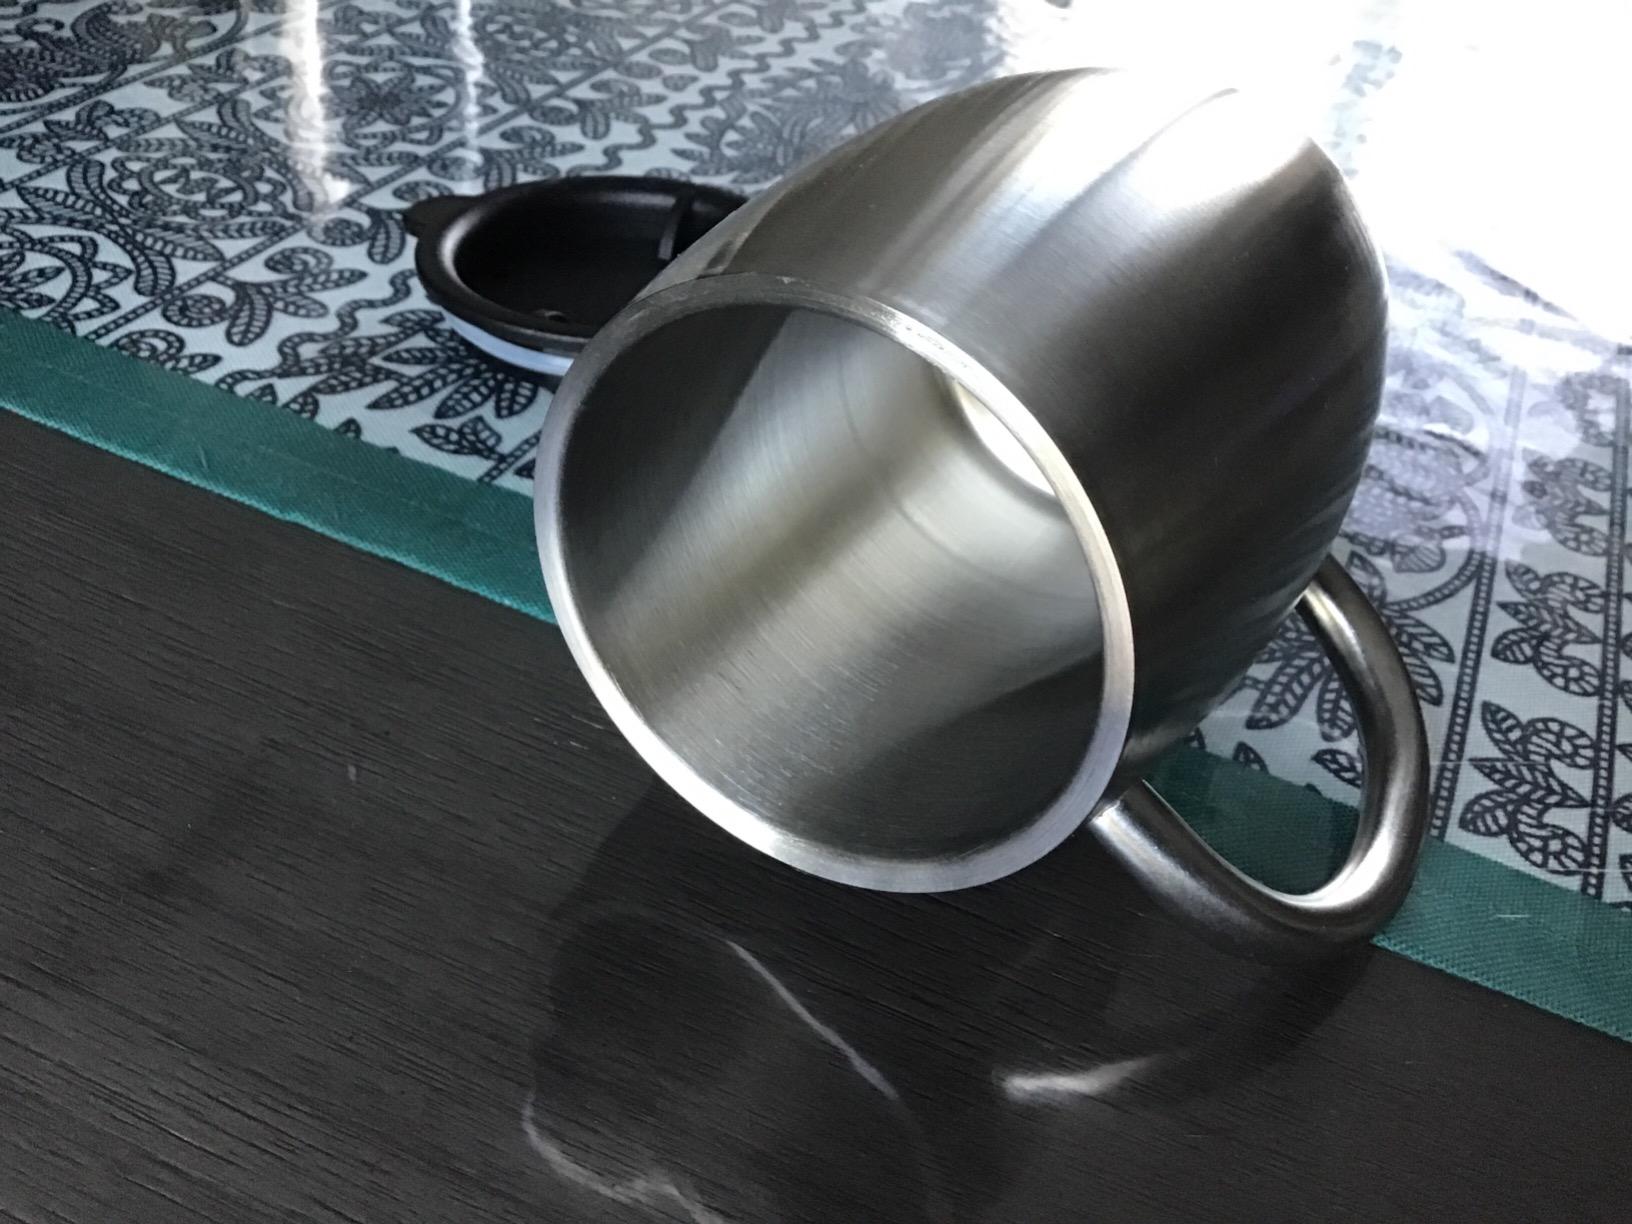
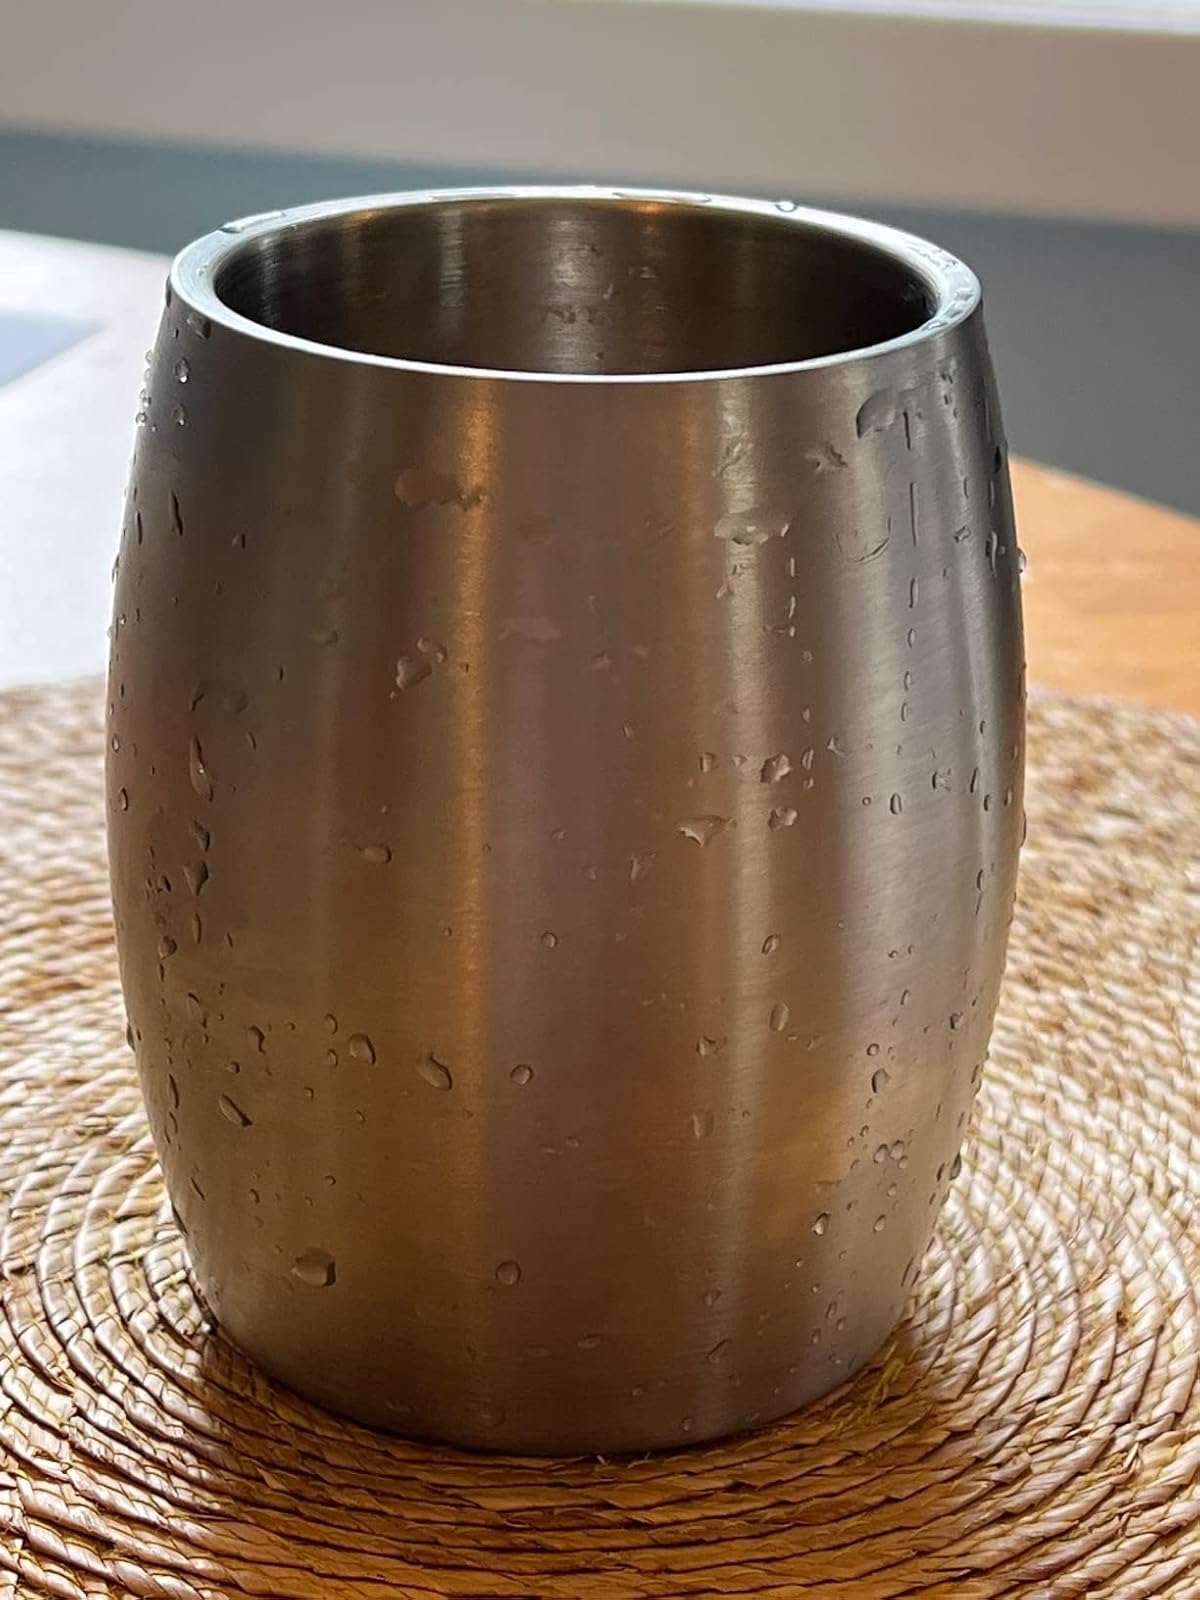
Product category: items_mug
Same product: yes